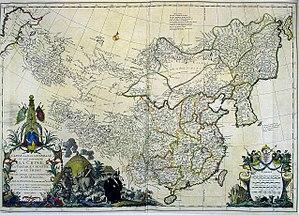
Carte la plus generale et qui comprend la Chine, la Tartarie Chinoise, et le Thibet. Dressee sur les cartes particuliers des RR PP Jesuites, par le Sr. d'Anville..., qui ya joint le pays compris entre Kashgar et la mar Caspienne, tire des geographes et des historiens orientaux
Le Tibet, ou anciennement Thibet, est une région de plateau située au nord de l'Himalaya en Asie, habitée traditionnellement par les Tibétains et d'autres groupes ethniques et comportant également une population importante de Hans et de Huis. Le Tibet est le plateau habité le plus élevé de la planète, avec une altitude moyenne de 4 900 m.
On dénombre un certain nombre d'Européens qui ont pu se rendre au Tibet avant 1950. Les premiers visiteurs y arrivèrent au Moyen Âge. Il s'agissait au départ surtout de commerçants et de missionnaires chrétiens. Les explorateurs arrivèrent plus tard.